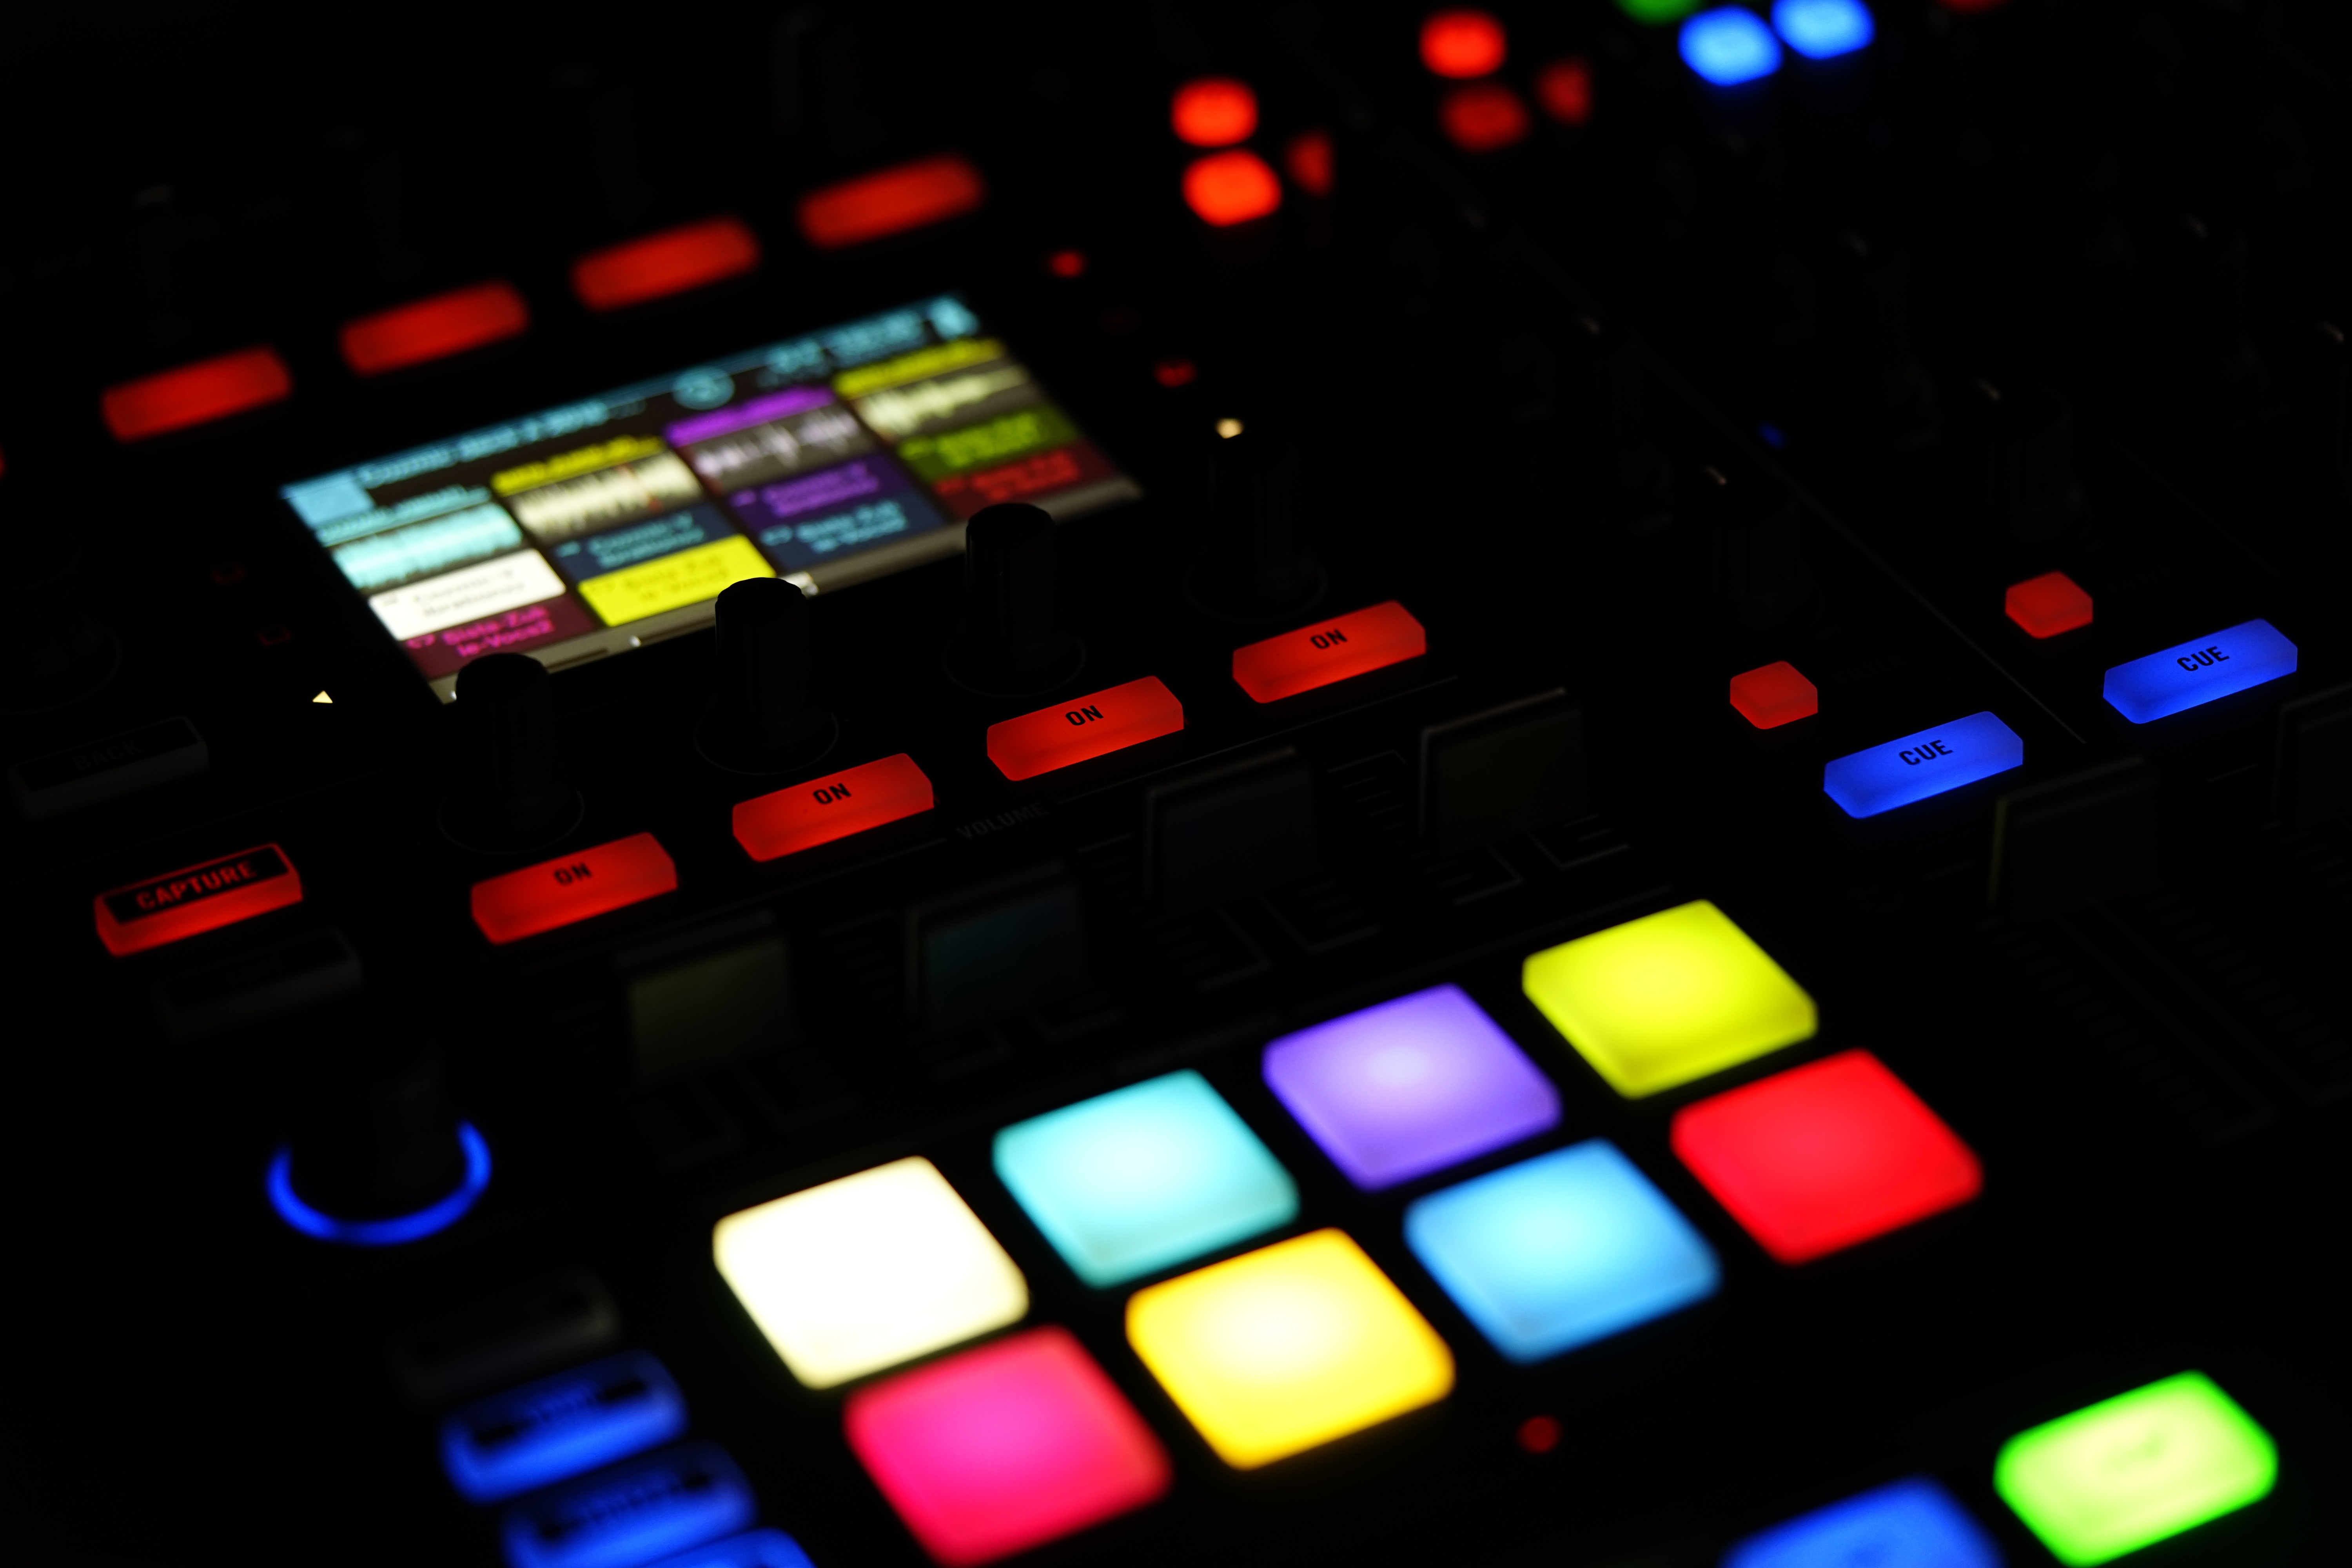
music, light, technology, number, dark, dance, colourful, color, studio, business, dj, digital, remix, buttons, samples, clubs, computer keyboard, sequencer, electronic instrument